Noel Picard

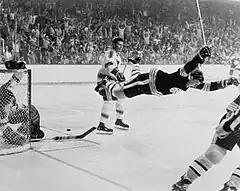
Group of hockey players. A hockey player in black is raised a few feet off the ice with his hands raised in excitement.

Picard started his NHL career with the Montreal Canadiens in 1965. He later played for the St. Louis Blues and Atlanta Flames. Picard retired after the 1973 season, winning one Stanley Cup with Montreal in 1965. He is noted for tripping Bobby Orr of the Boston Bruins after Orr scored the series-winning goal of the 1970 Stanley Cup Finals, sending a jumping Orr flying through the air with his arms raised in celebration. This image stands as one of the most famous action shots in North American sports history.